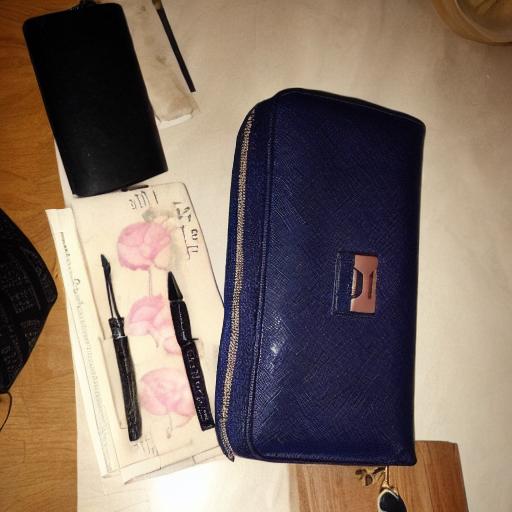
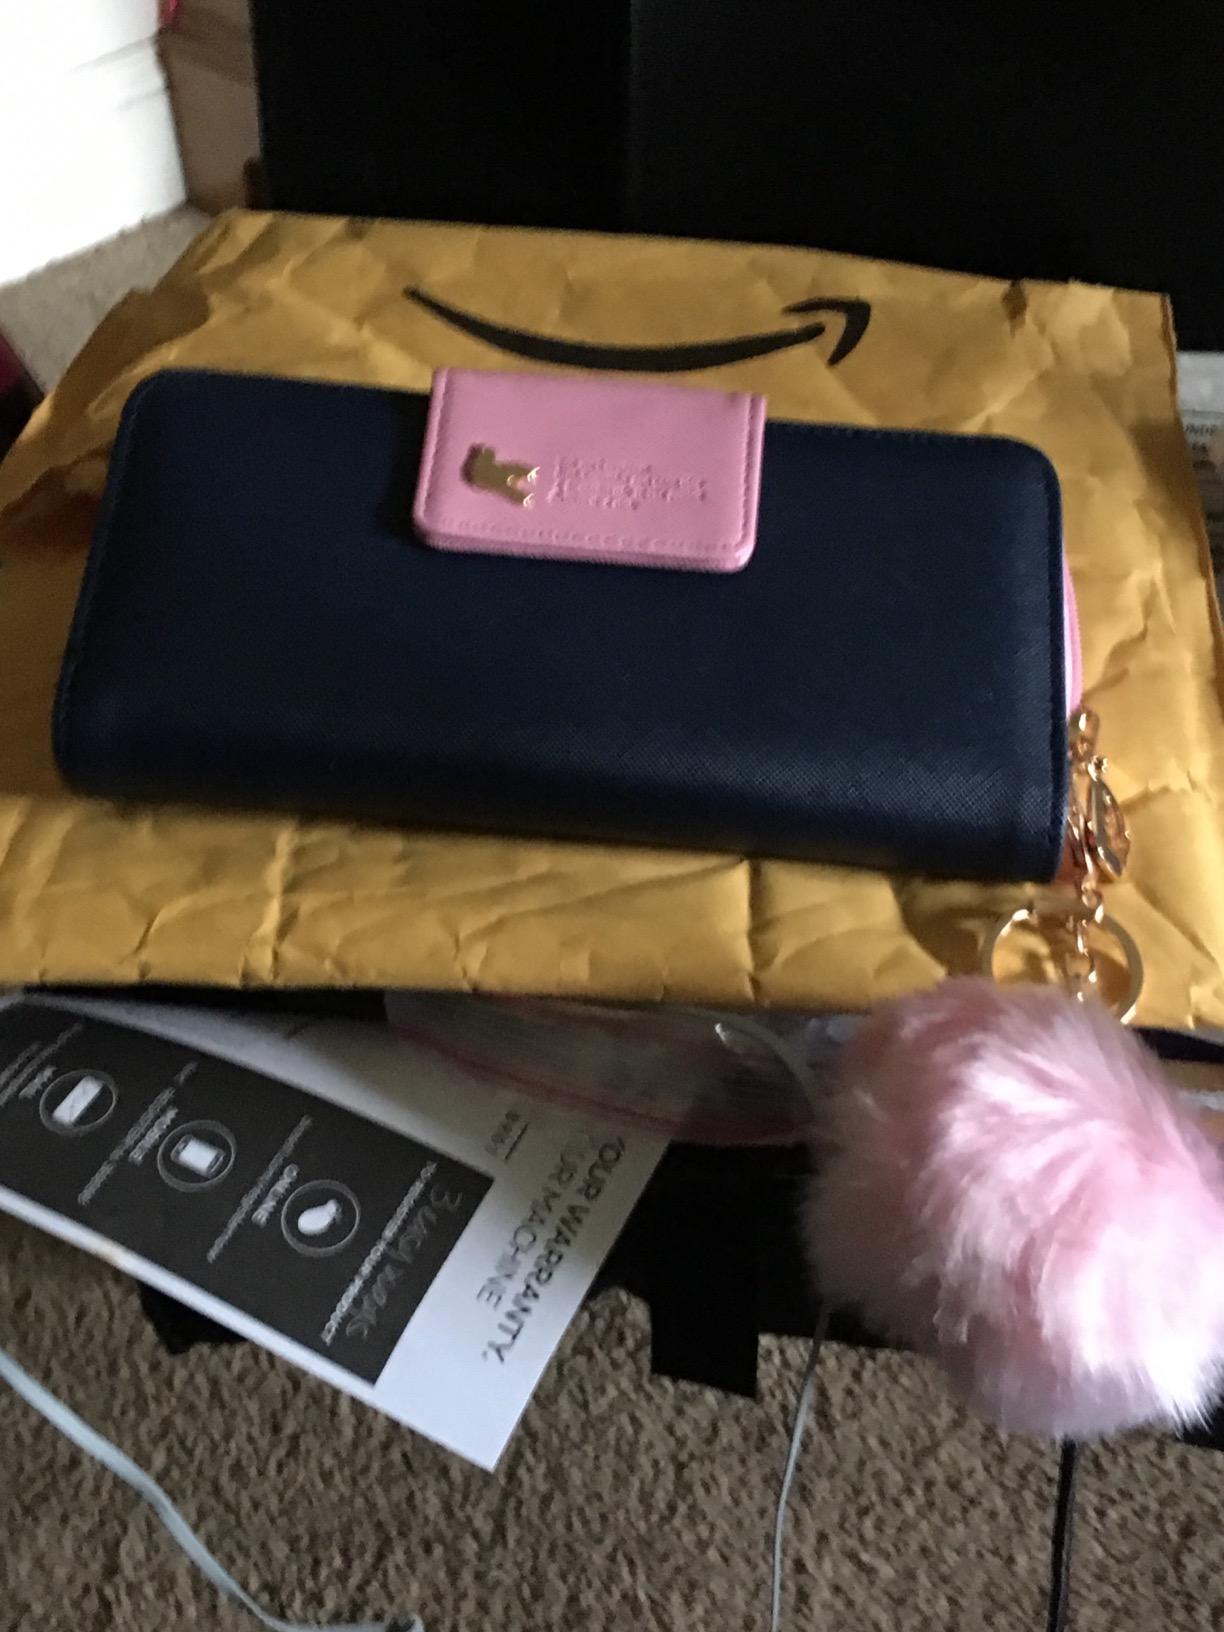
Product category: accessories_handbag
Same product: no